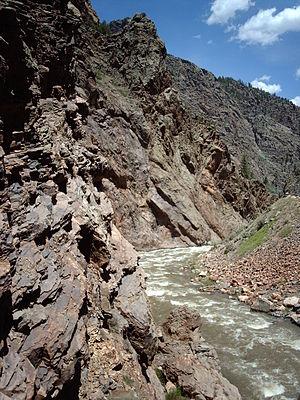
La Cimarron est un cours d'eau américain s'écoulant dans l'État du Colorado. Il s'agit d'un affluent de la Gunnison, elle-même affluent du fleuve Colorado.